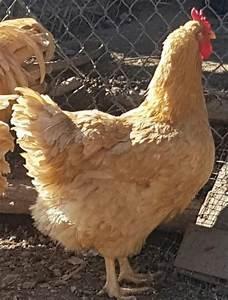
chicken